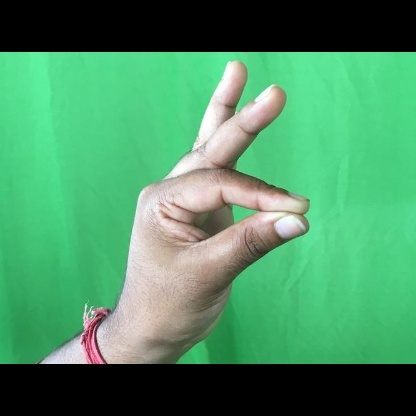
Mudra: Hamsasyam